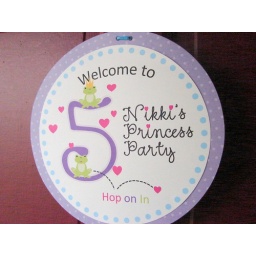
This is a sign that hung on our door that greeted guests as they came in